Freedmen's schools

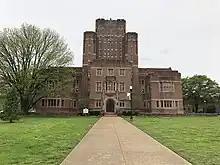
Image 5: Cravath Hall - Fisk University

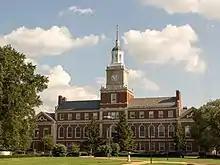
Image 7: Howard Universities National Historic Landmark Library.

Schools ranged from night schools, day Schools, and sabbath schools all the way to schools for higher education.